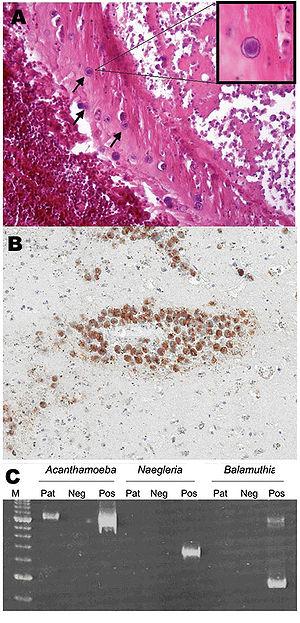
Acanthamoeba est un genre d'amibozoaires, les plus fréquents dans le sol, et aussi fréquemment trouvé dans l'eau douce et d'autres habitats. Les cellules sont petites, typiquement entre 15 et 35 μm de long, et de forme ovale ou triangulaire lorsqu'elles se déplacent. Les pseudopodes forment clairement un lobe hémisphérique antérieur, et il y a différentes courtes extensions filiformes au bord du corps. Elles lui donnent une apparence épineuse à laquelle le nom Acanthamoeba se réfère. Les kystes de la plupart des espèces d'Acanthamoeba sont habituellement de types polygonaux et sont fréquemment retrouvés. La plupart des espèces sont des prédateurs naturels des bactéries libres, mais certaines sont des parasites opportunistes qui peuvent causer des infections aux humains et autres animaux.